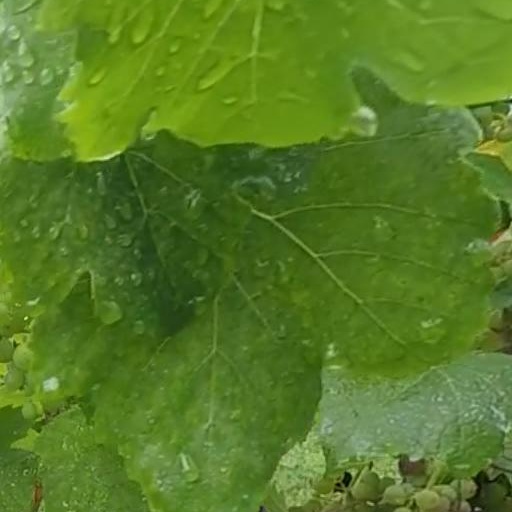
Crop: grape